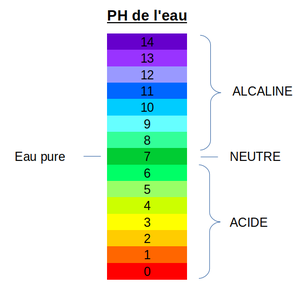
PH de l'eau
Un indicateur universel est un mélange d'indicateurs de pH, il donne un changement graduel de couleur selon la valeur du pH, contrairement aux indicateurs classiques — tels que le bleu de bromothymol, la phénolphtaléine ou l'hélianthine — qui ne possèdent qu'un changement de couleur bien marqué.
Le terme adjectival alcalin, attesté en 1691 et formé sur le terme alcali ou alkali, mot latin d'origine arabe al-quâly signifiant soude en ses divers sens polysémiques, peut désigner :
Le potentiel hydrogène, noté pH, est une mesure de l'activité chimique des hydrons en solution. Notamment, en solution aqueuse, ces ions sont présents sous la forme de l'ion hydronium.